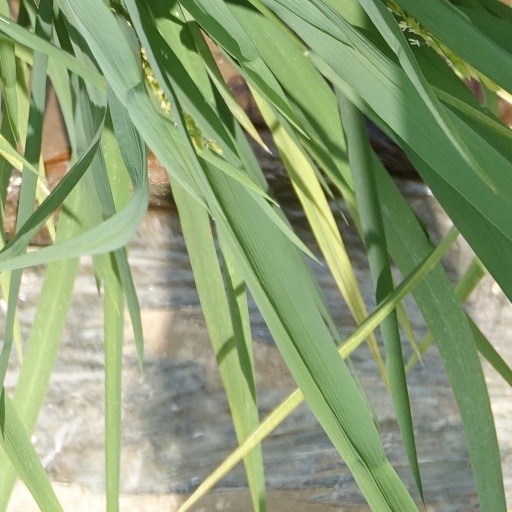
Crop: rice